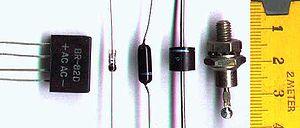
Quelques diodes
La diode est un composant électronique. C'est un dipôle non-linéaire et polarisé. Le sens de branchement d'une diode a donc une importance sur le fonctionnement du circuit électronique dans lequel elle est placée.